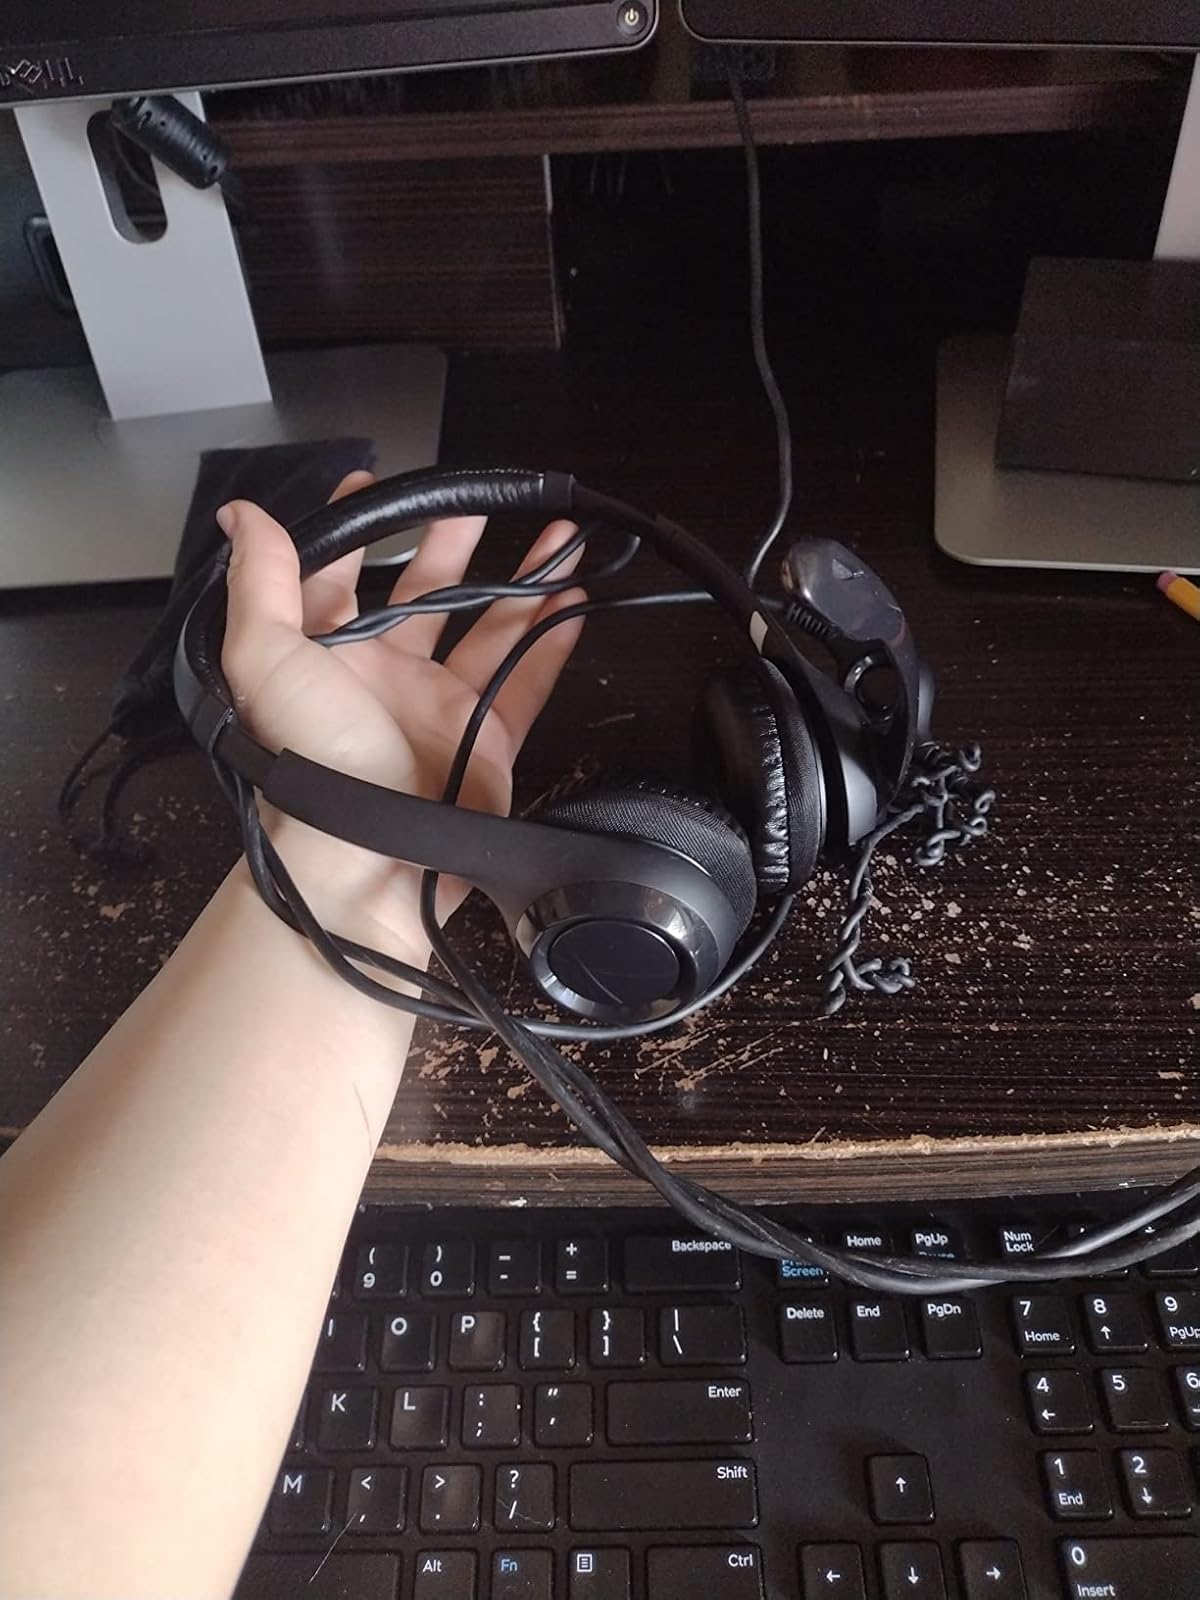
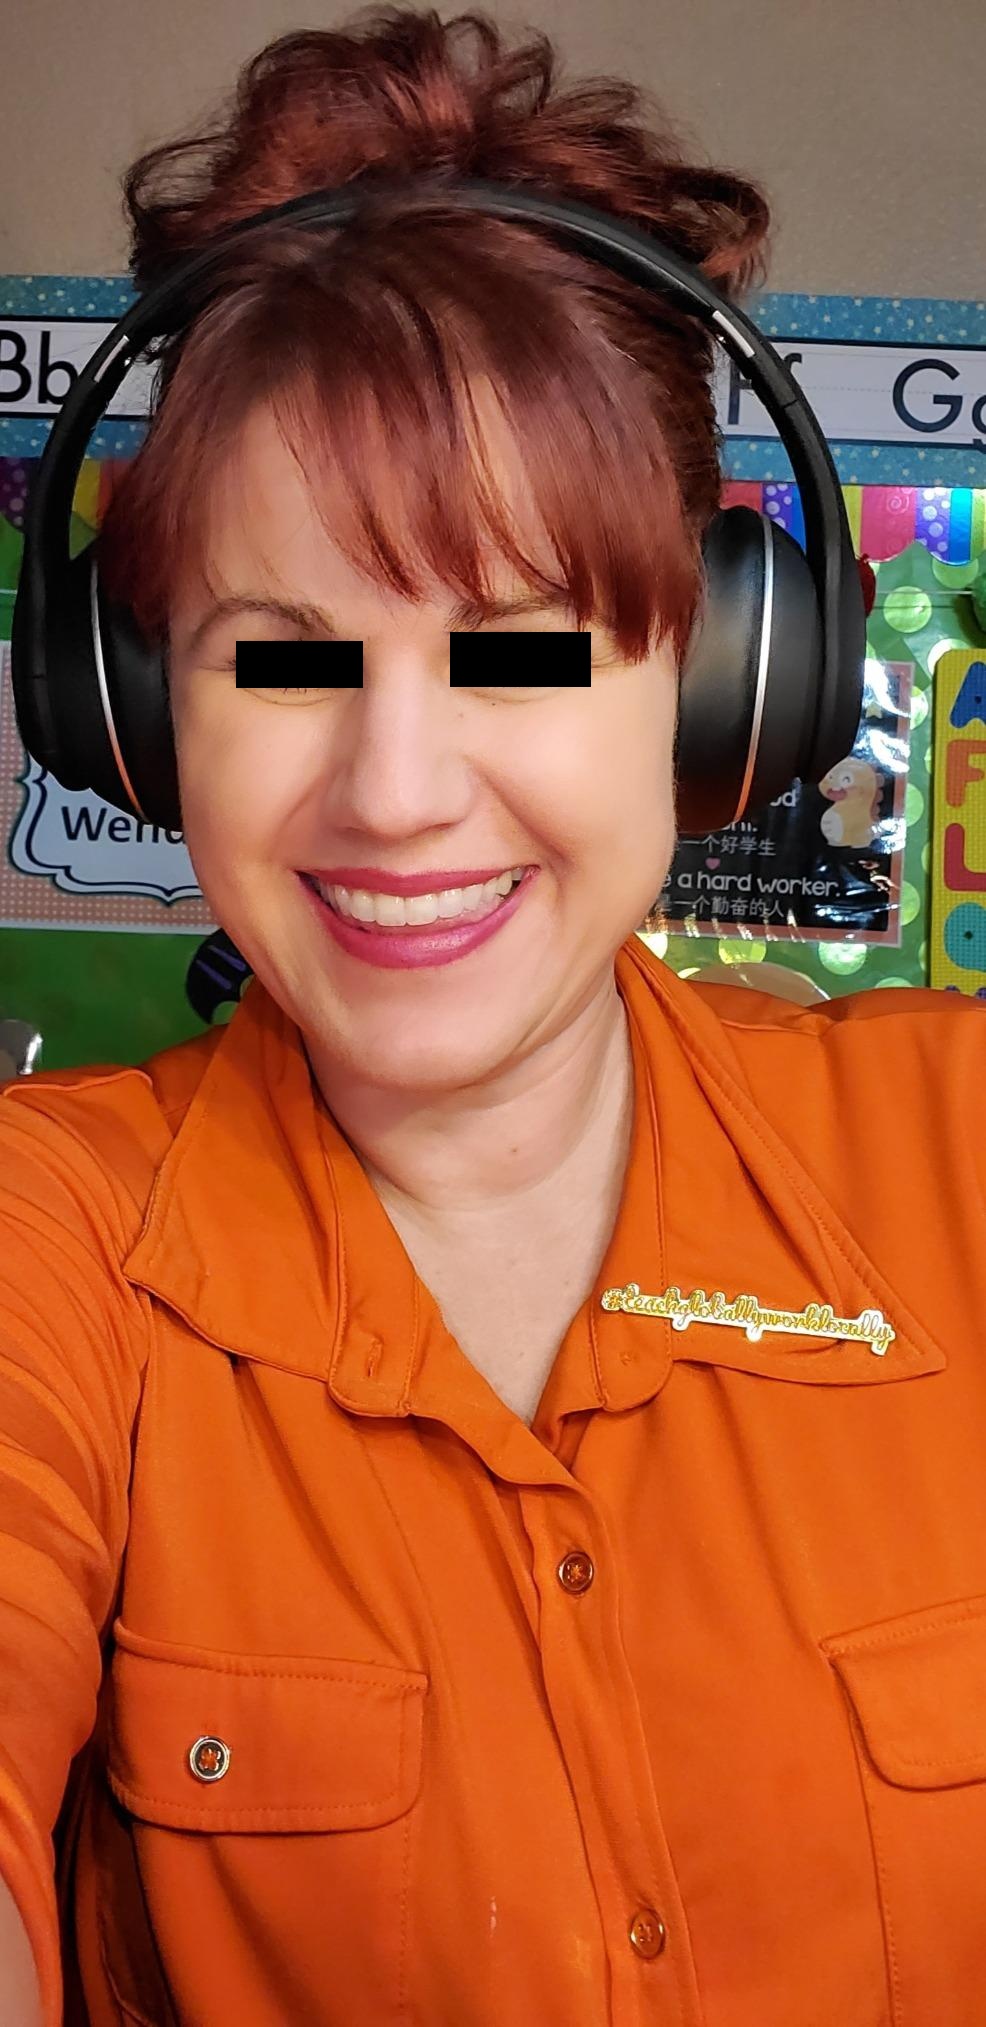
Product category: headphones
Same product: no